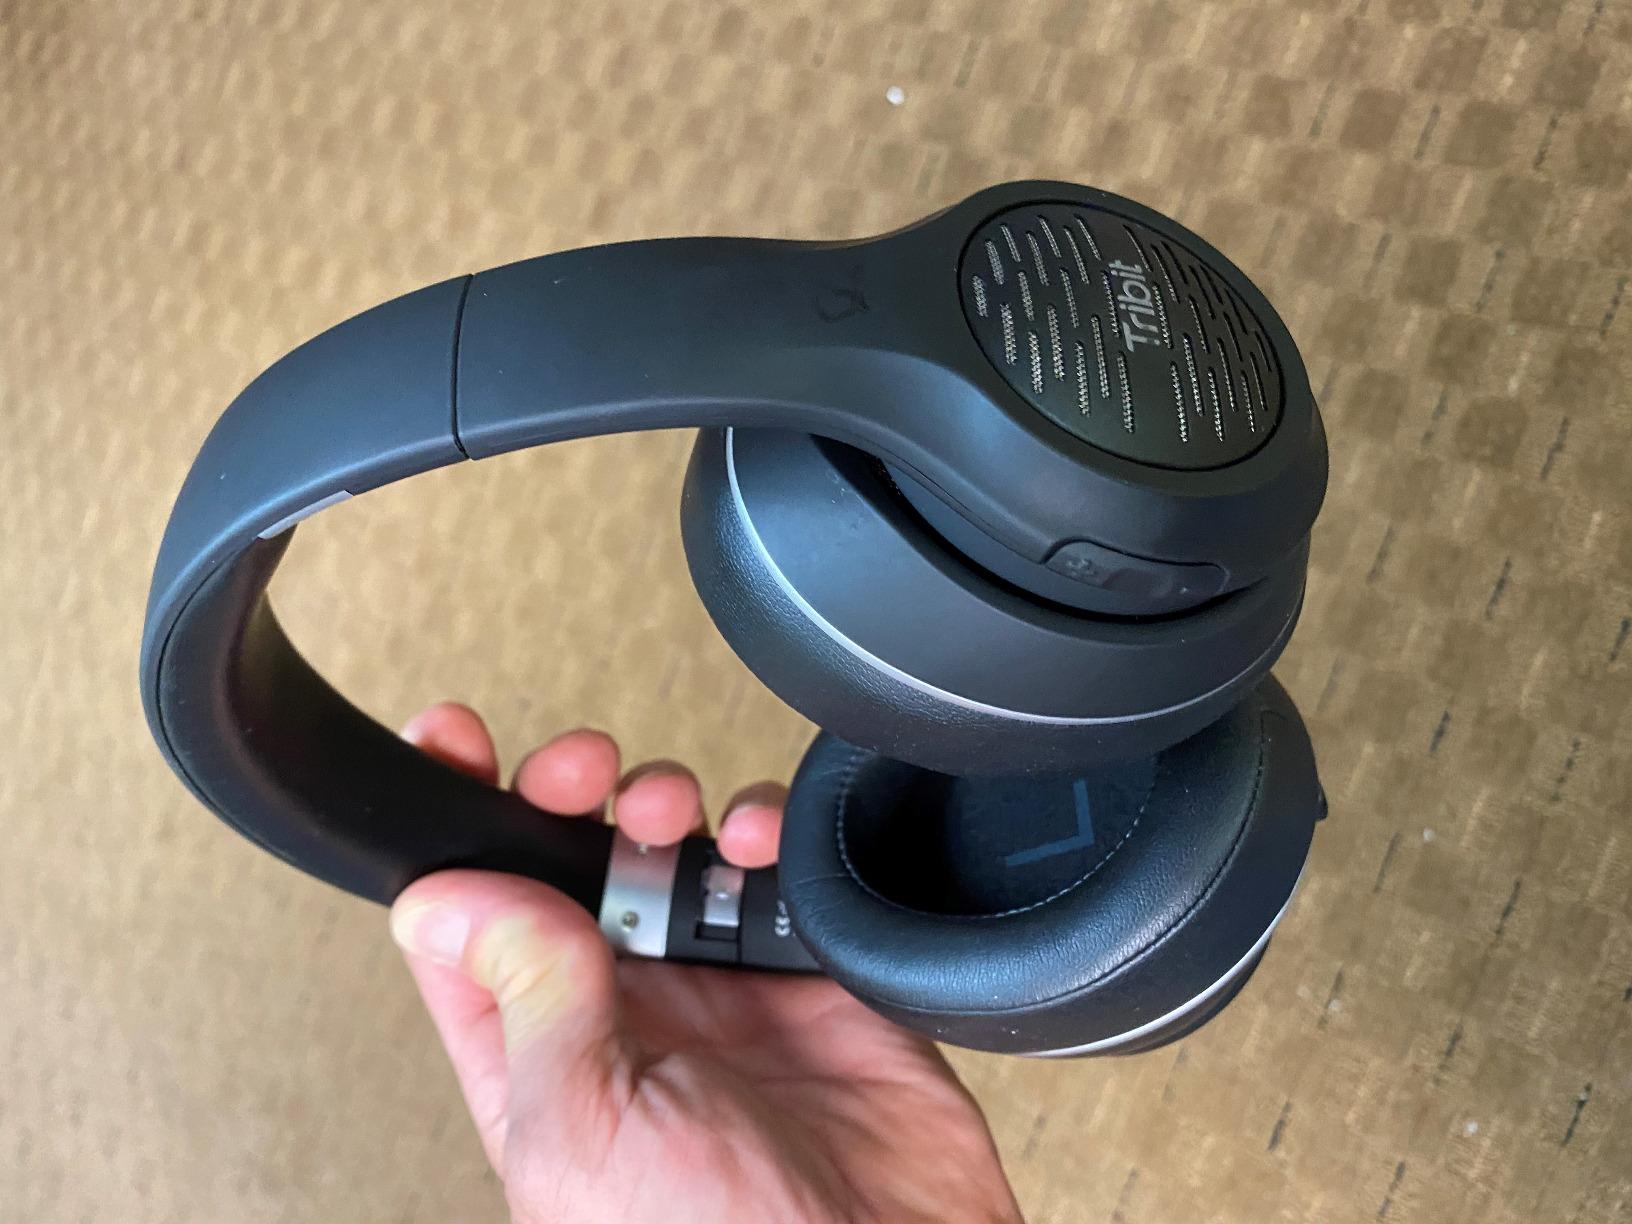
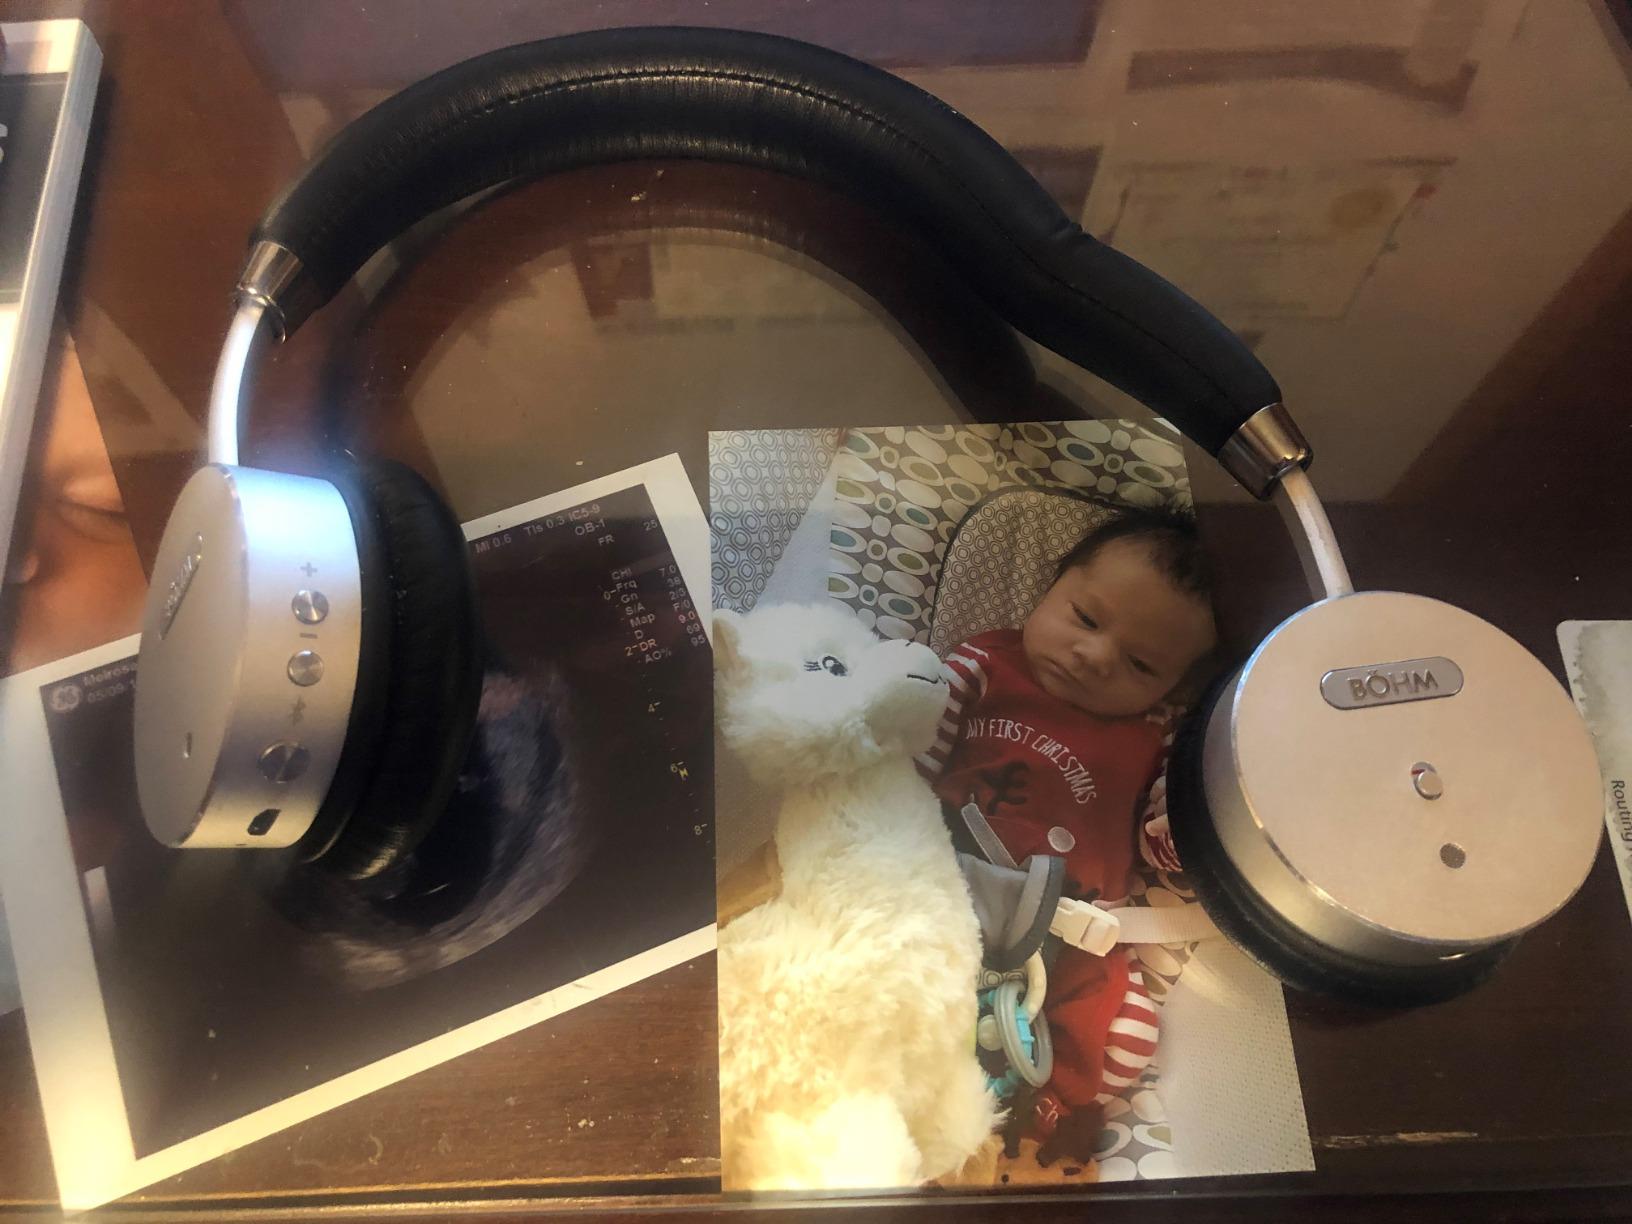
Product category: headphones
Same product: no